Malootty

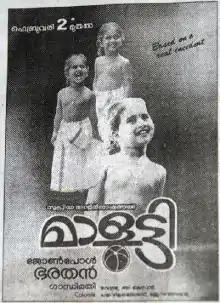
Poster

Malootty is a 1990 Indian Malayalam-language survival drama film directed by Bharathan, starring Shamili in the title role along with Jayaram and Urvashi. The story is set in the 1980s, in which a girl is trapped in a drill hole and survives after many hours. The title drawings were done by Bharathan's son. Shamili won the Kerala State Film Award for Best Child Artist.